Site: brandenburg
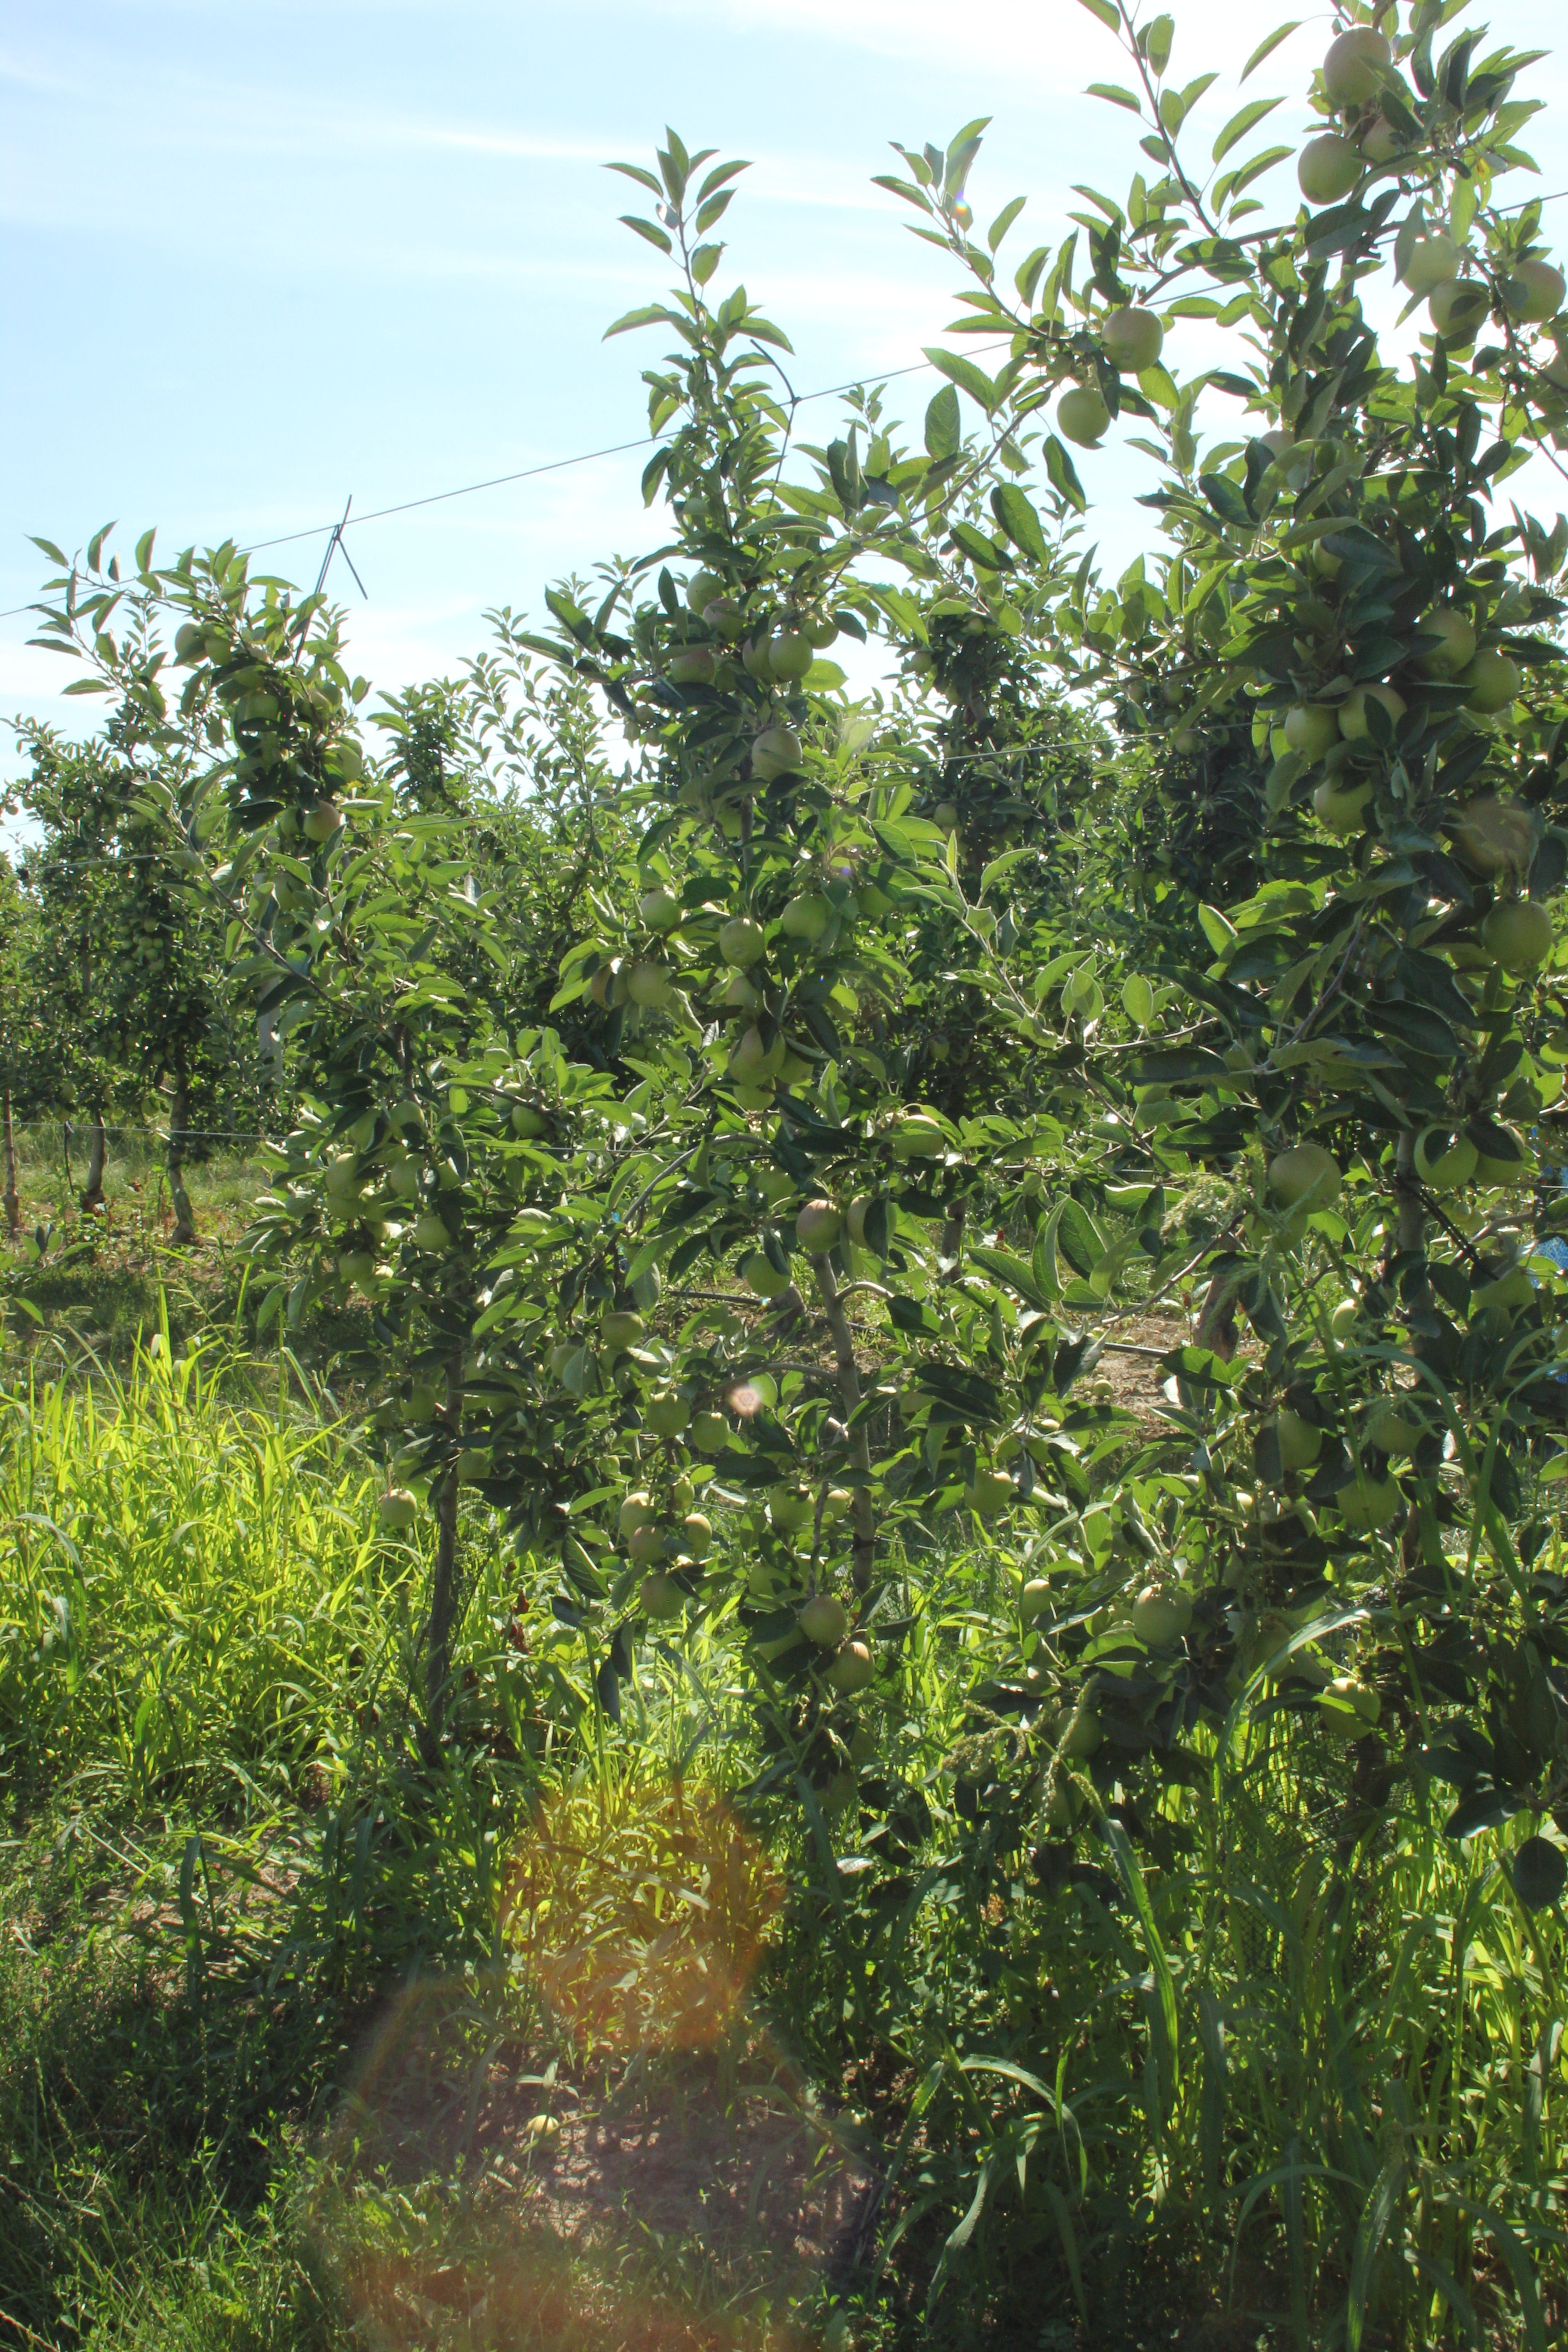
Growth stage (BBCH 77): Development of fruit